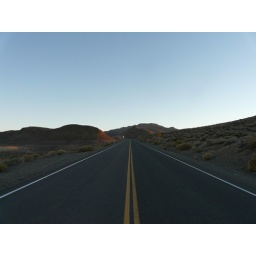
Driving home the back way to Reno from Pyramid Lake. Looks better bigger w/ sunset lighting mountains in distance.